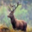
Label: deer